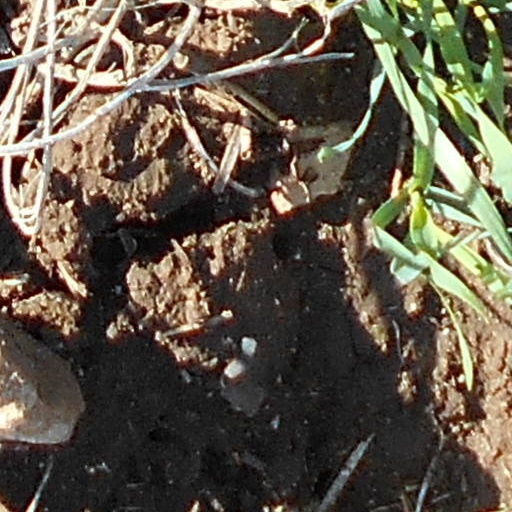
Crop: wheat